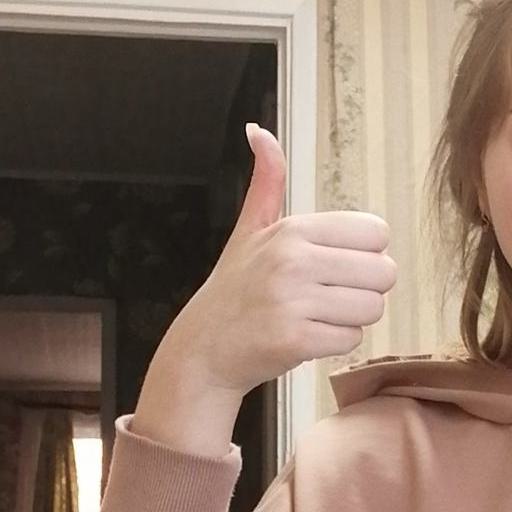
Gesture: like